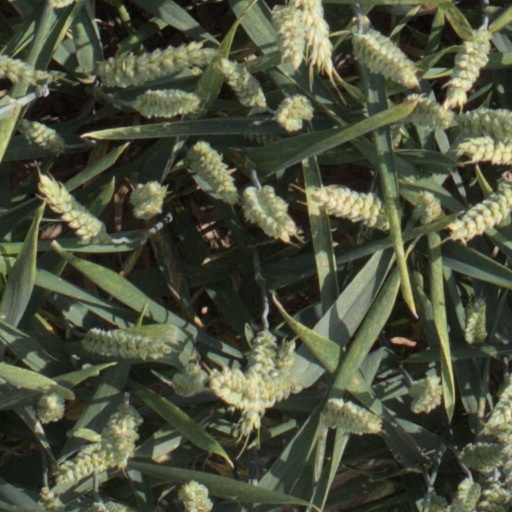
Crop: wheat